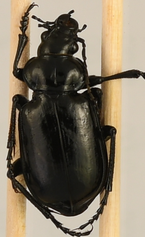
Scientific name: Calosoma affine
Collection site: Konza Prairie Agroecosystem NEON (KONA), plot KONA_007